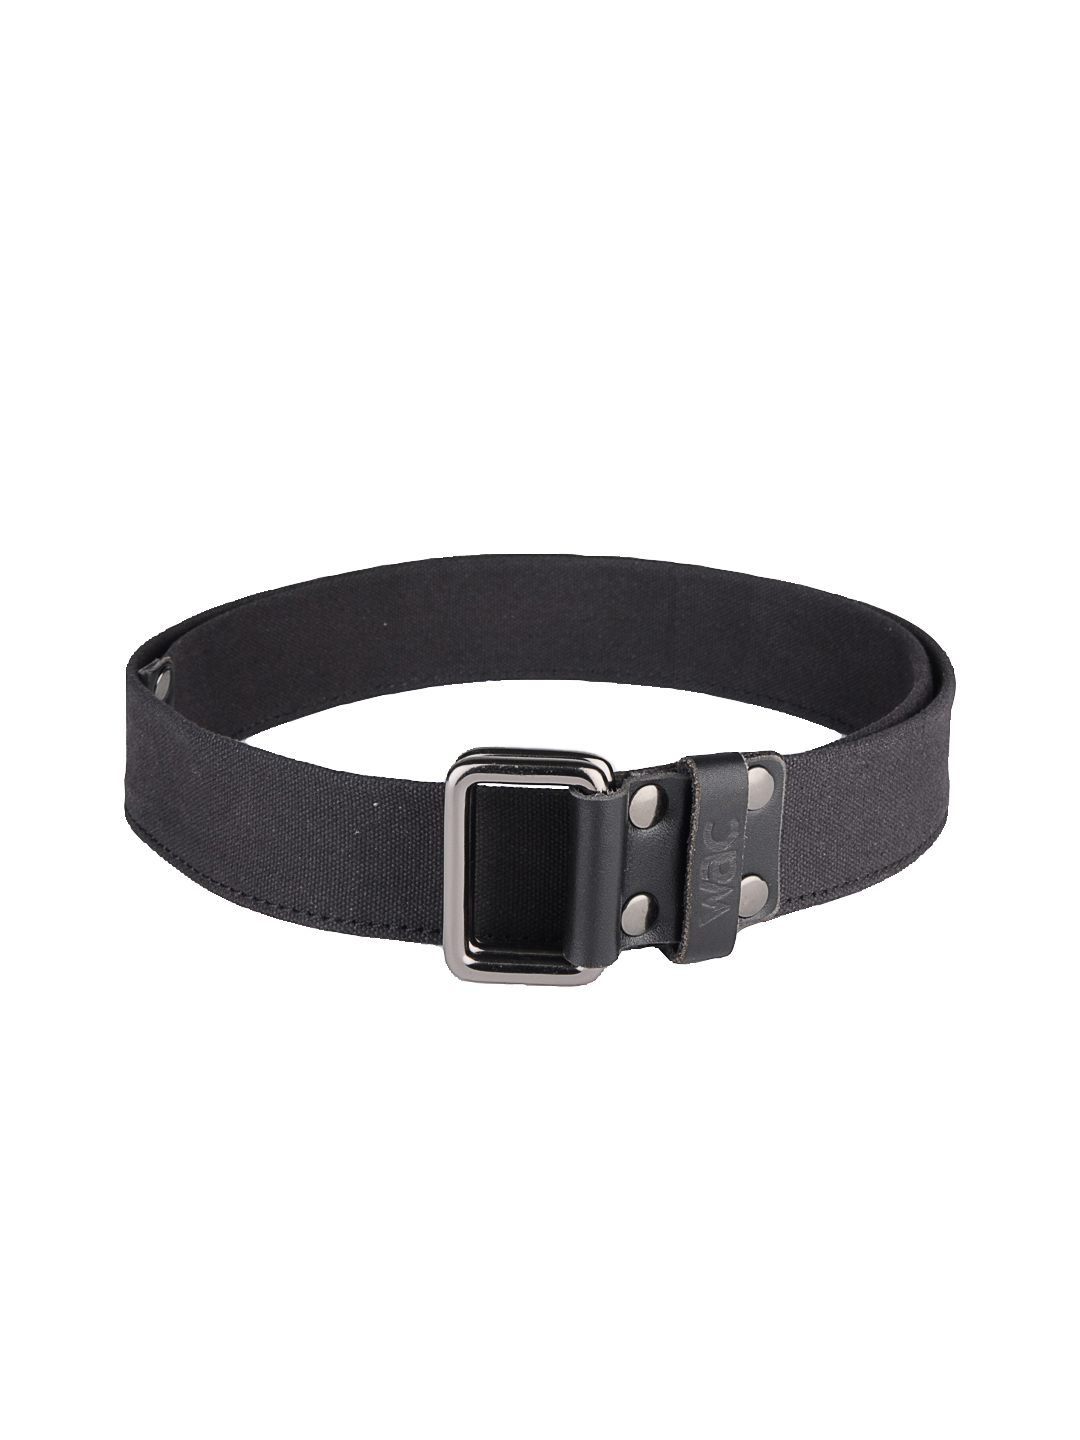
Wrangler Men Black Square Ring Canvas Belt
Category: Accessories / Belts / Belts
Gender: Men
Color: Black
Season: Summer 2012
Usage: Casual